Sultan Al Jaber

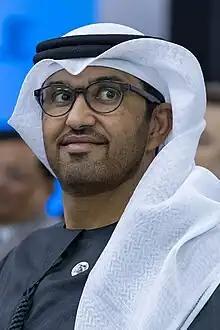
Al Jaber in 2023

Sultan Ahmed Al Jaber, (born 31 August 1973) is an Emirati politician who is the minister of industry and advanced technology of the United Arab Emirates, head of the Abu Dhabi National Oil Company (ADNOC), and chairman of Masdar.